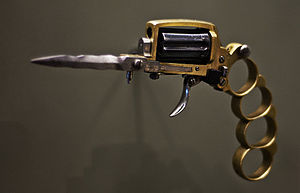
Apache (bandemedlem)
Apache-pistol - Grand Curtius, Liège
Les apaches var medlemmer af en parisisk kriminel subkultur omkring år 1900. De fik dette navn, da de hævdedes at være lige så rå og blodtørstige som man på det tidspunkt anså apacheindianerne for.